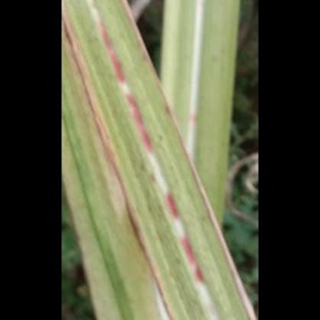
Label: sugarcane_red_rot